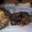
Label: cat